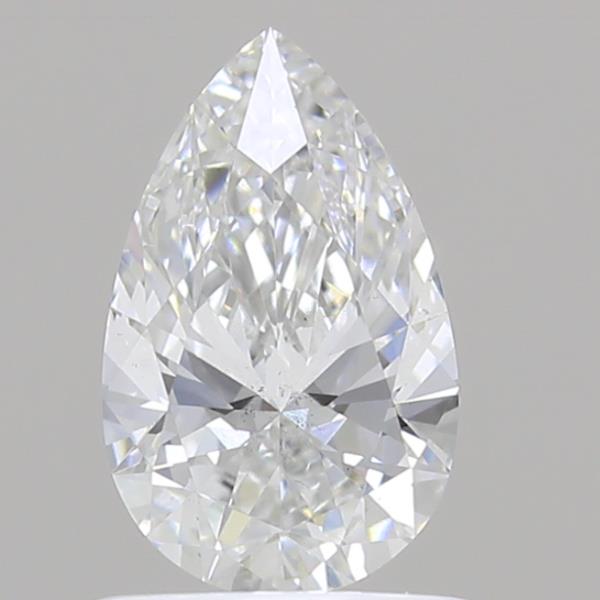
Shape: pear
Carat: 0.83
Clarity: SI1
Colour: F
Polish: EX
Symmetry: EX
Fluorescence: NONE
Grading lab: IGI
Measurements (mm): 8.57 x 5.31 x 3.14